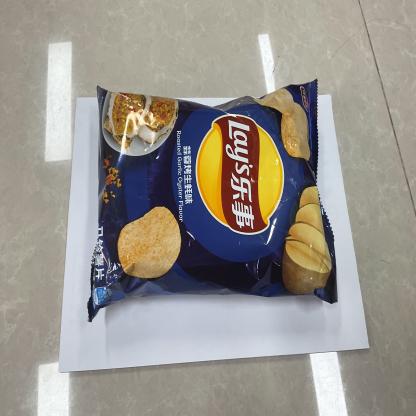
Label: plastics